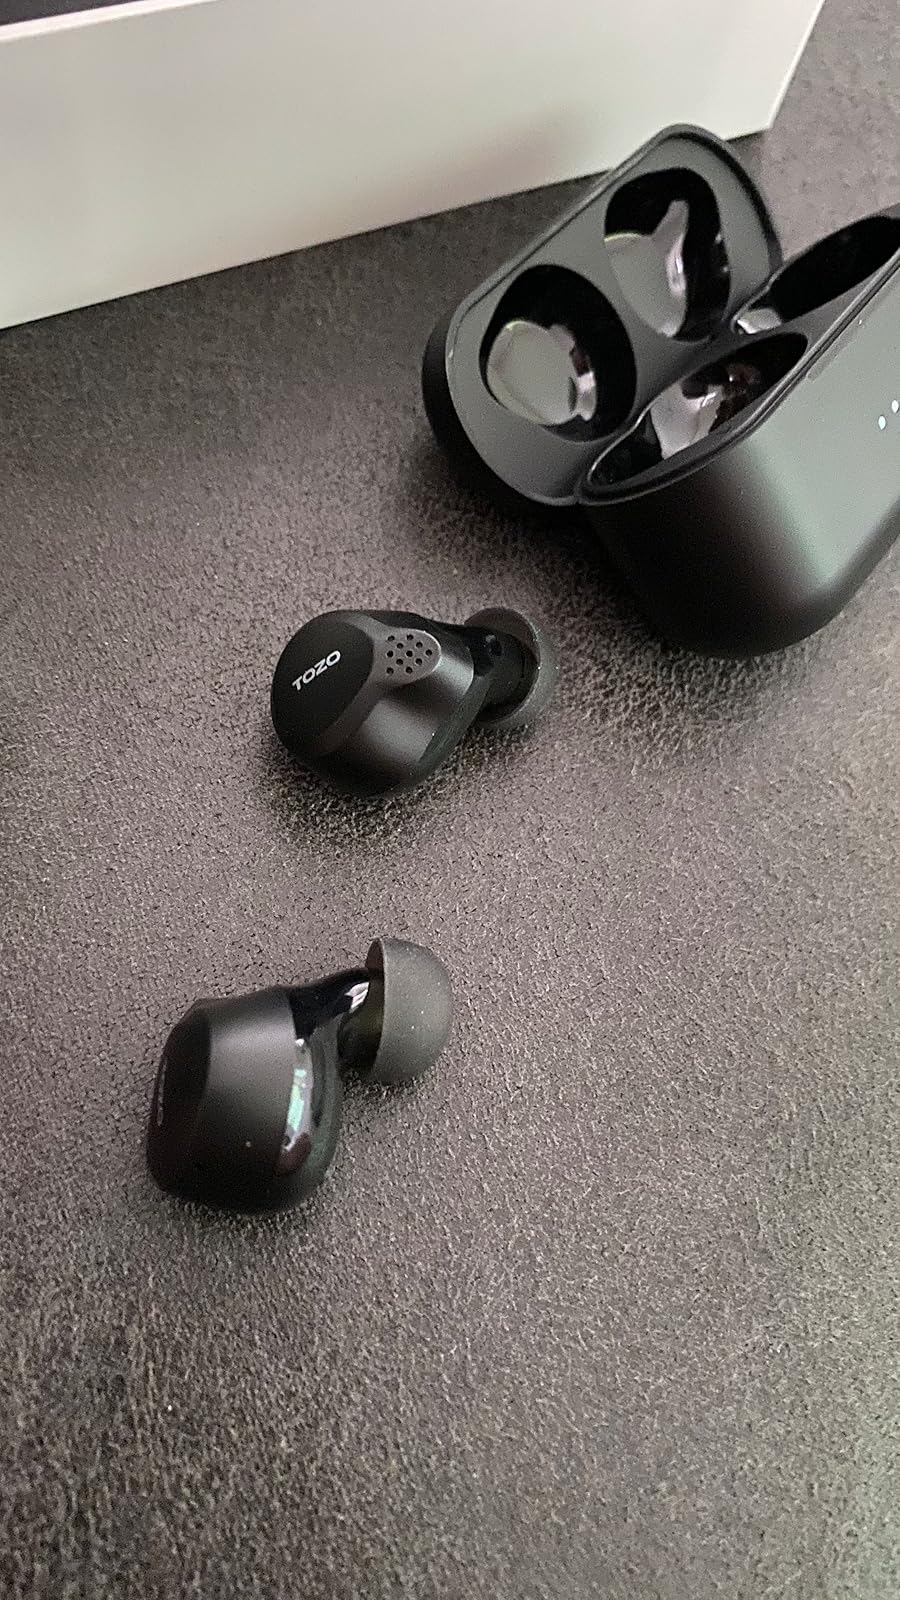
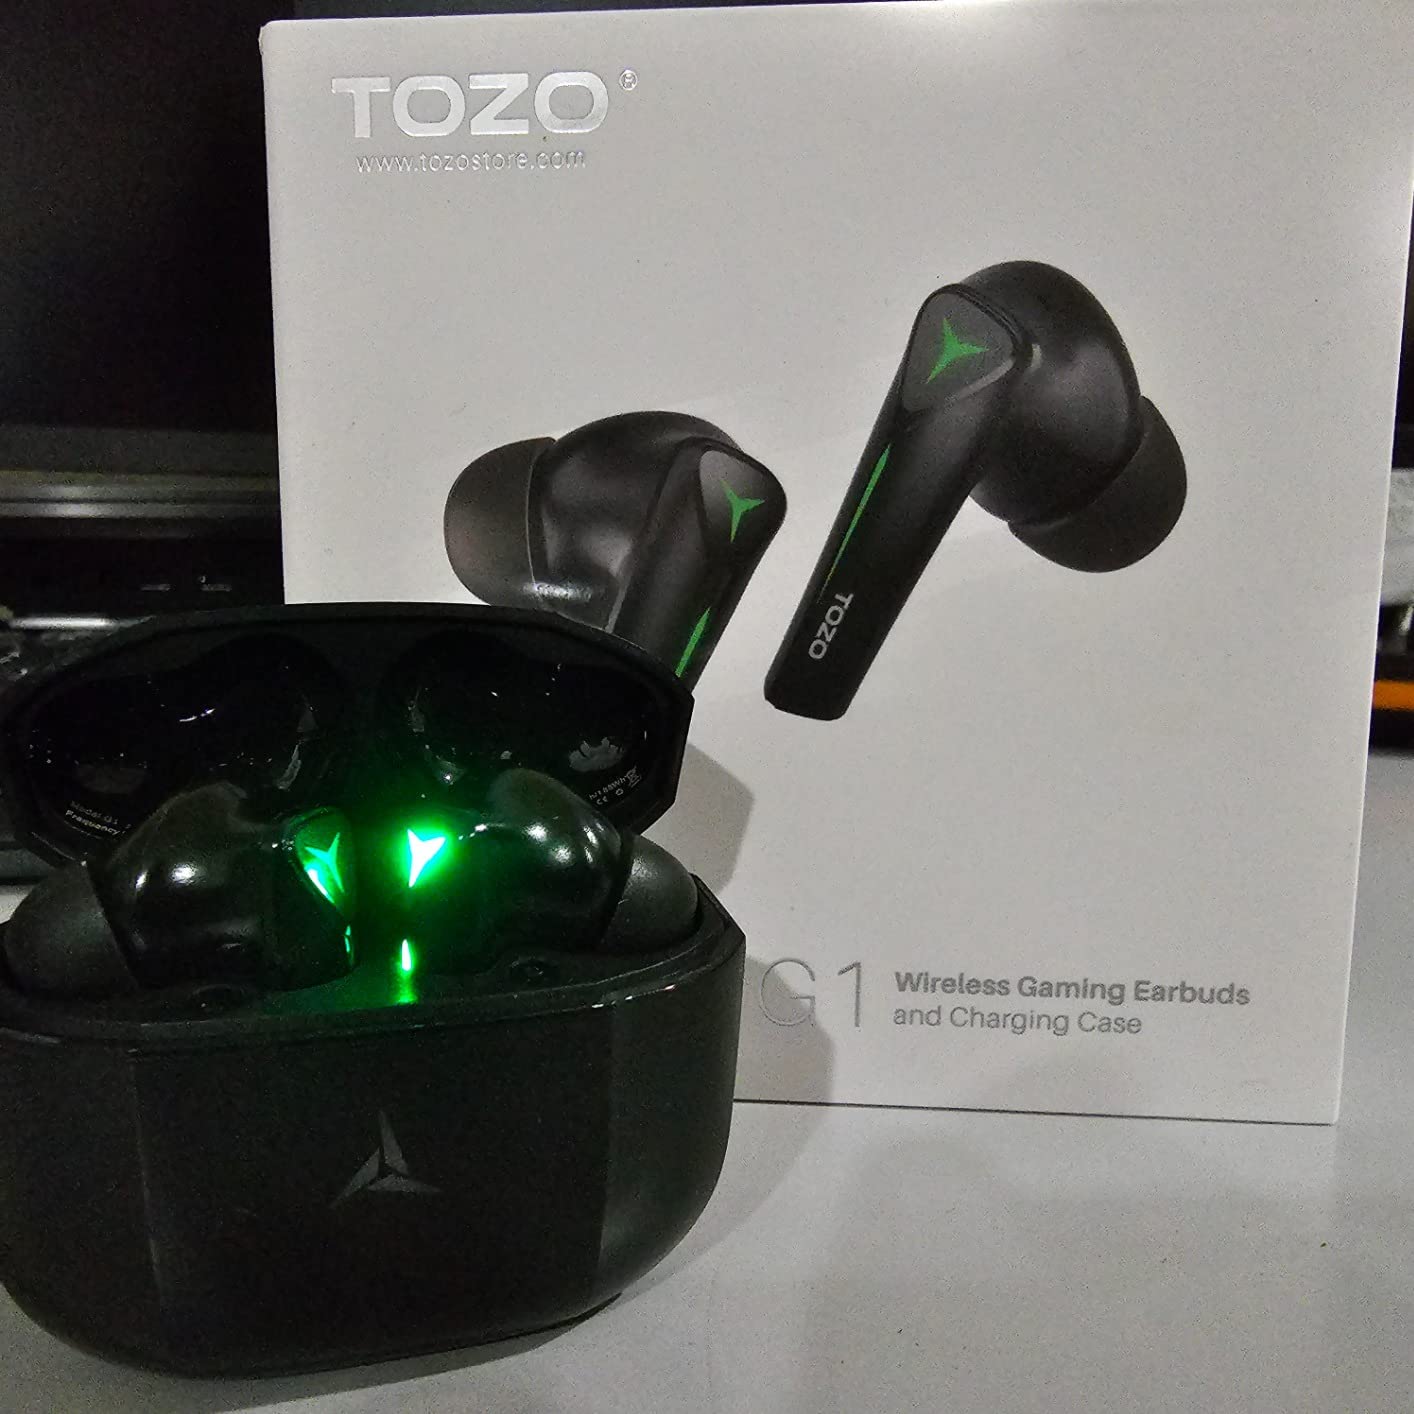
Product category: earbuds
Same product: no